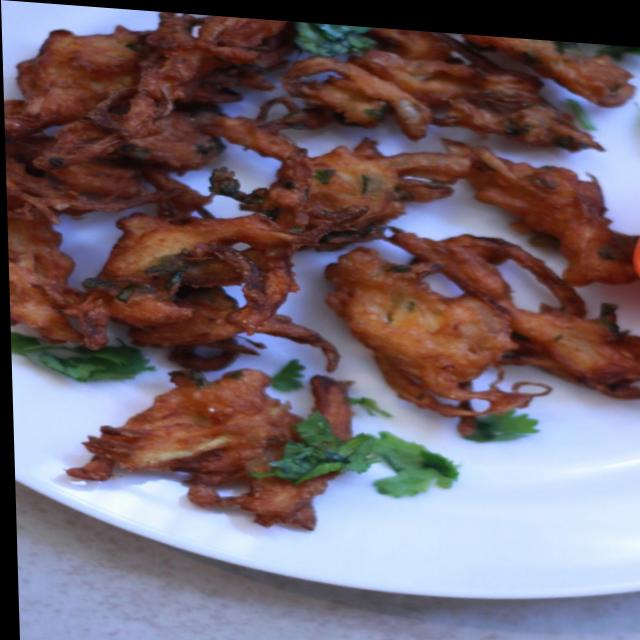
Dish: pakode